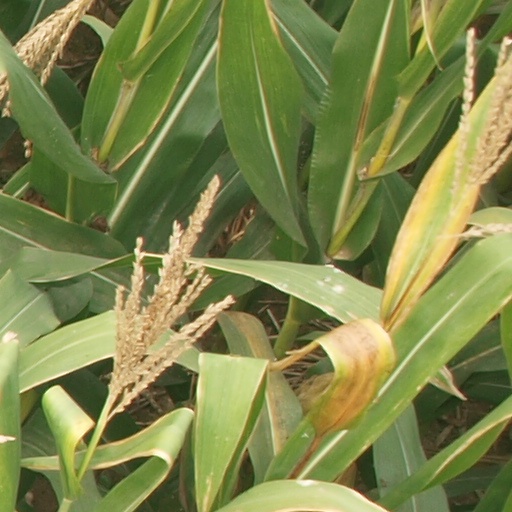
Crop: maize; corn